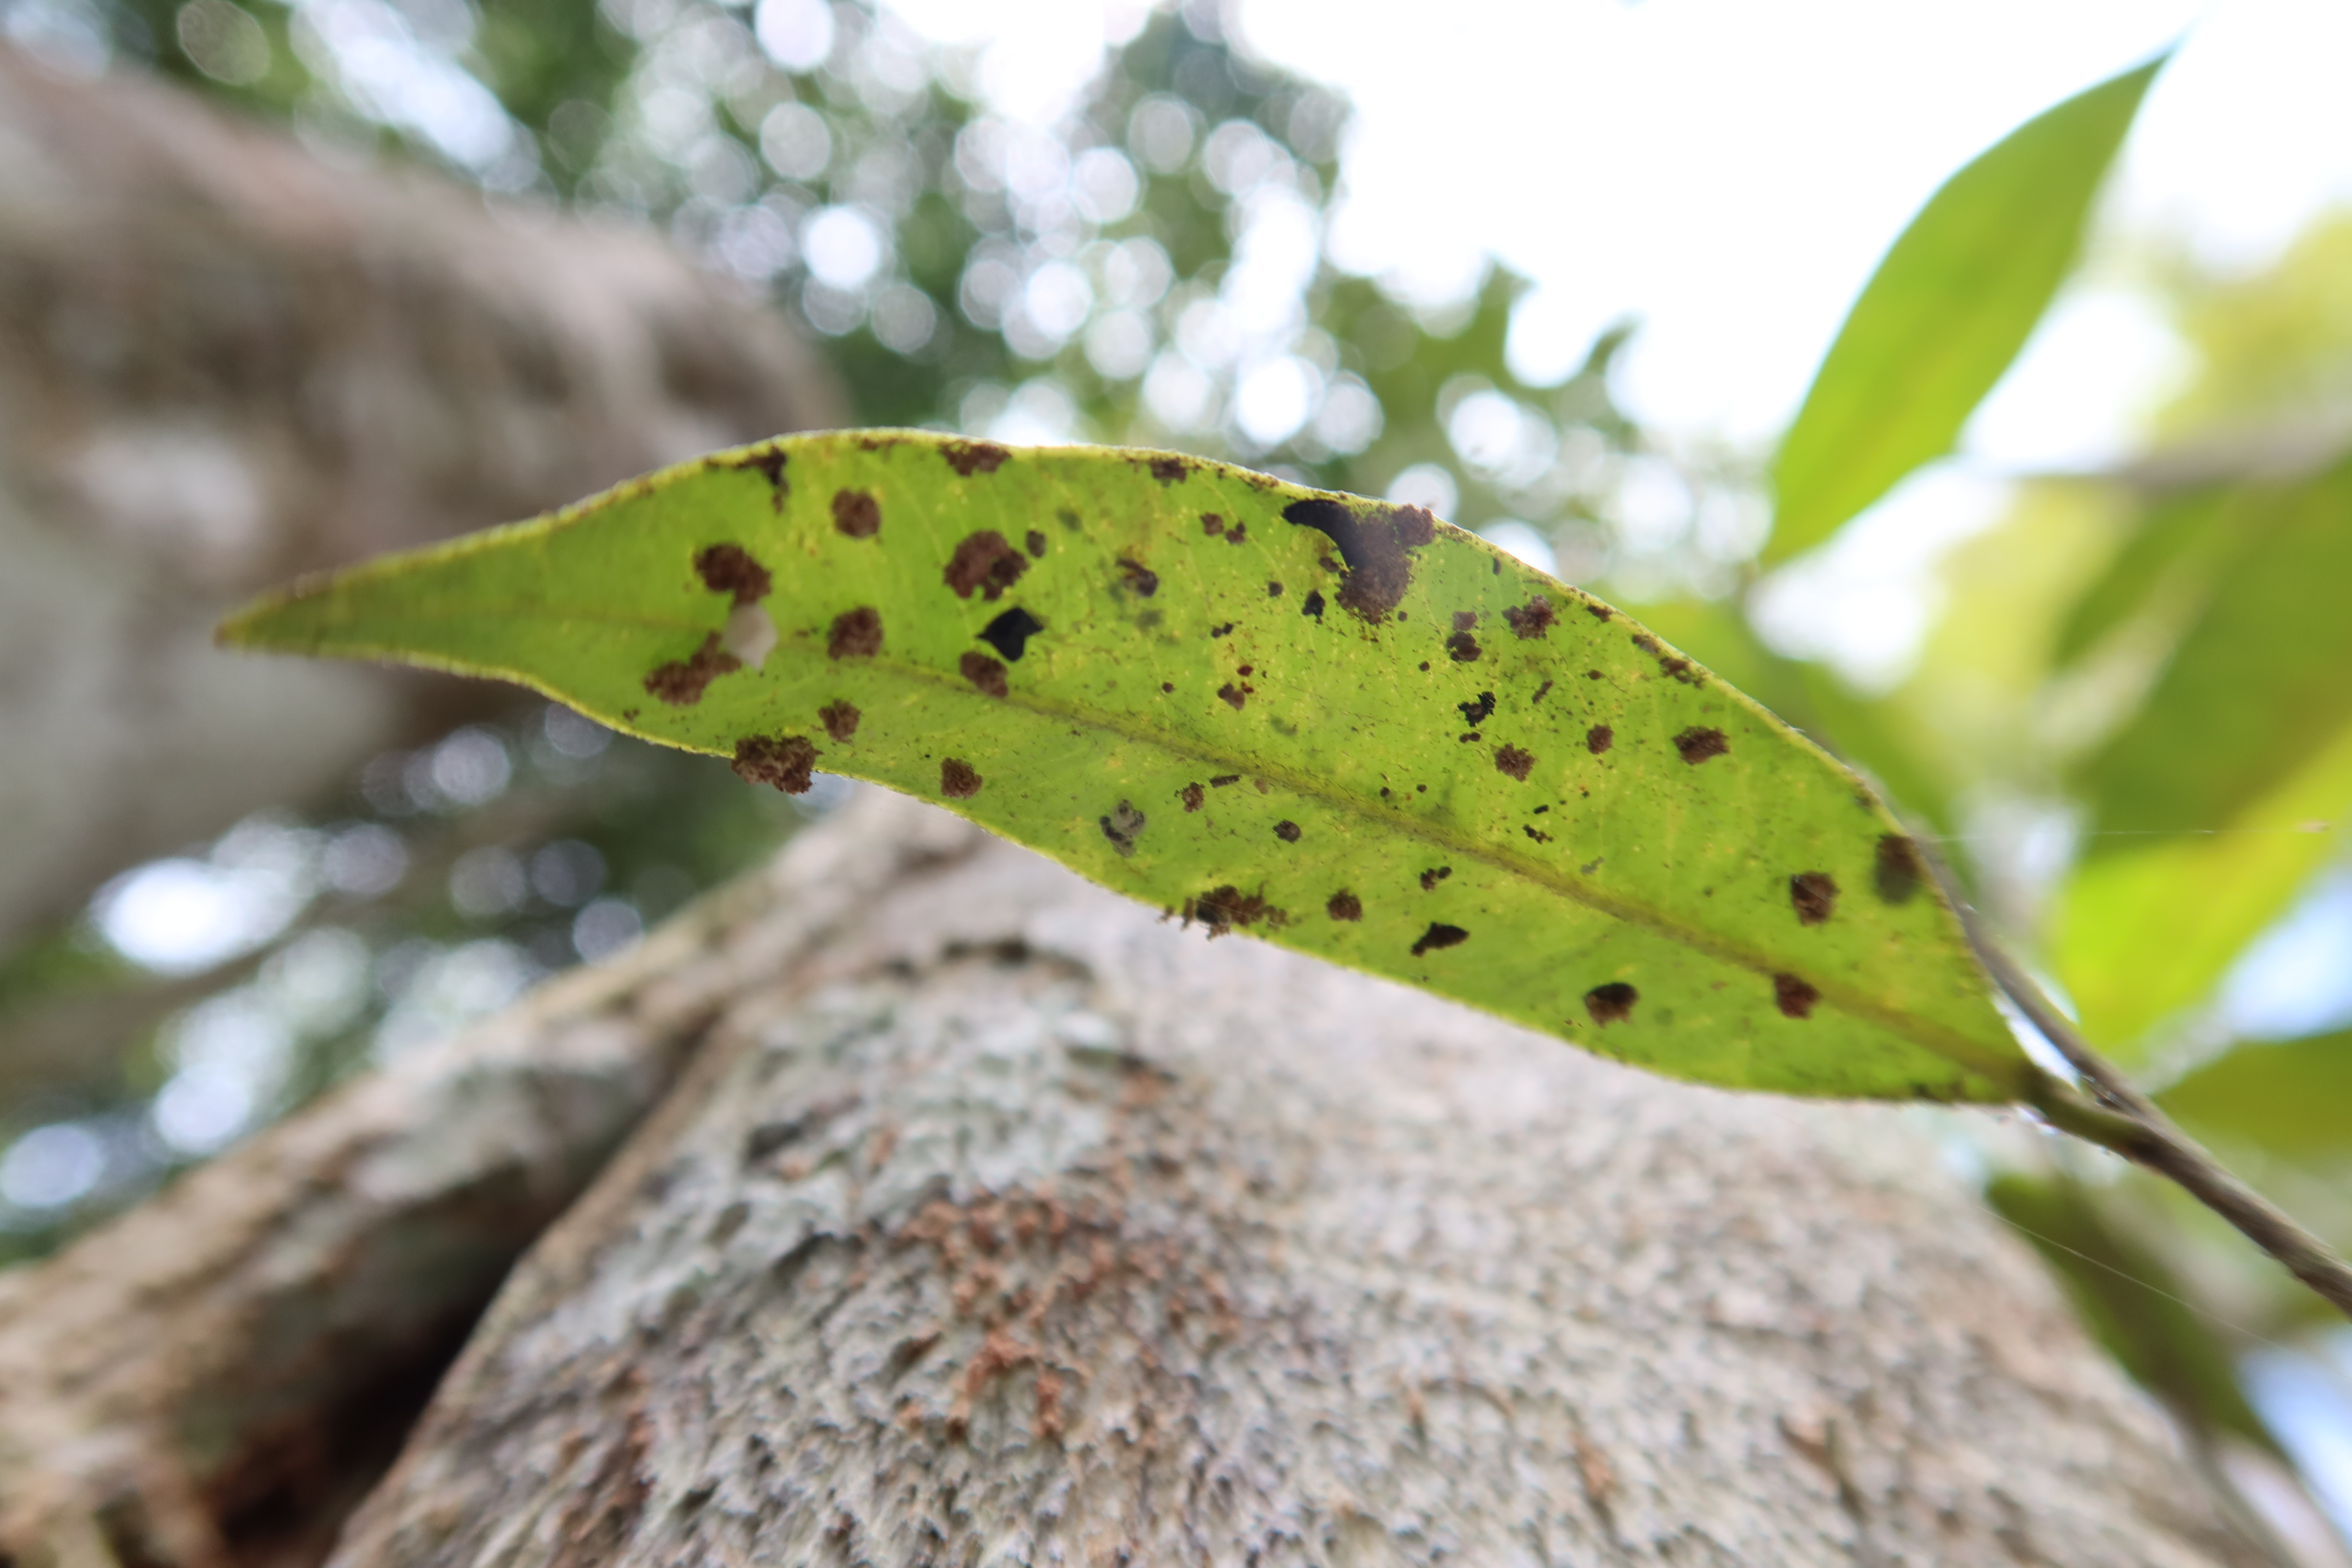
Label: Brown clumps